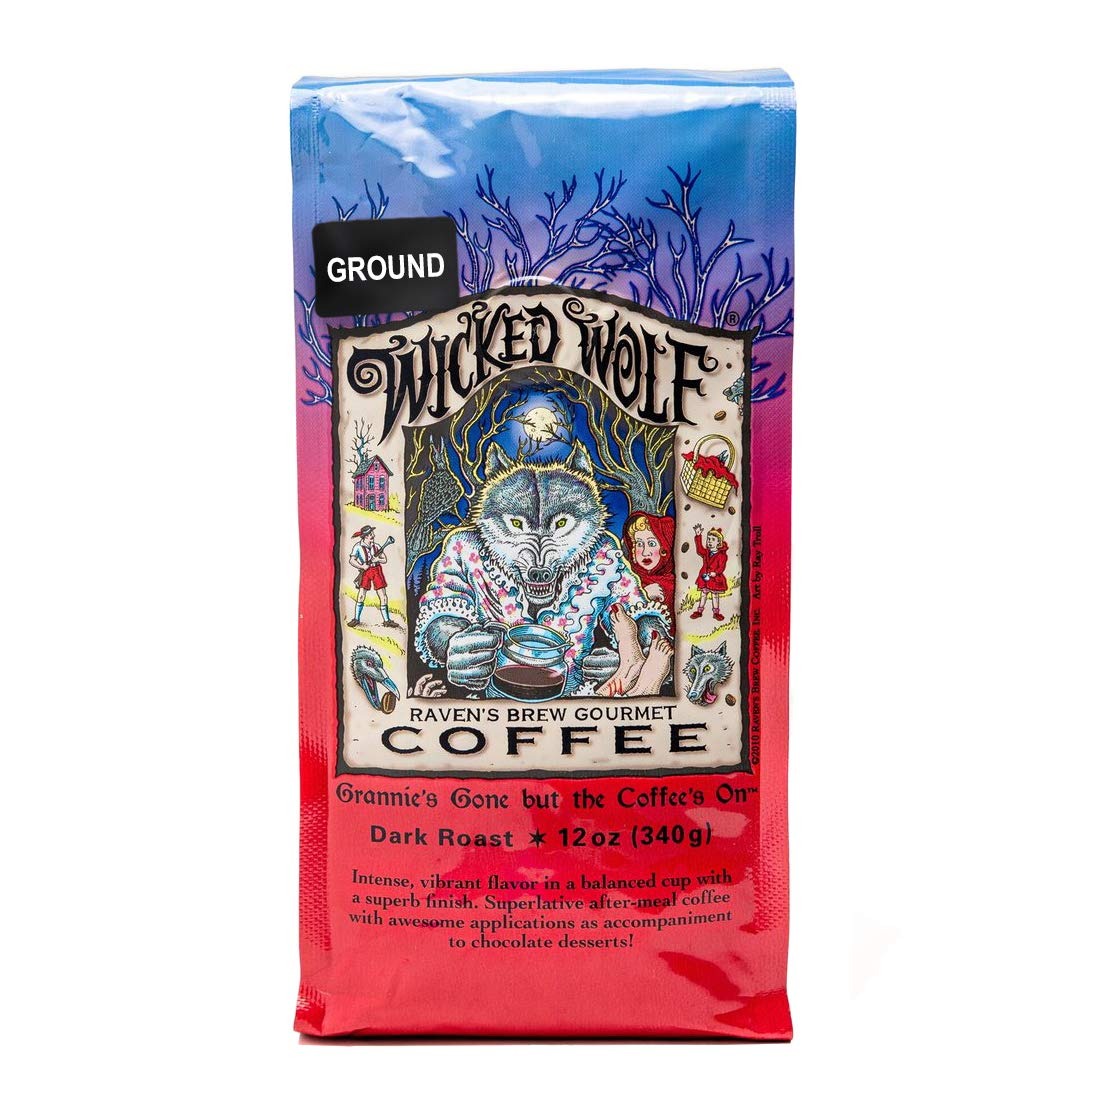
Item Name: Raven's Brew Auto Drip Grind Wicked Wolf, Dark Roast 12-Ounce Bag
Bullet Point 1: Dark Roast Intensity: Experience a bold, full-bodied brew with notes of dark berry, spice, and chocolate toffee
Bullet Point 2: Air-Roasted Perfection: Our unique air-roasting method ensures beans are never scorched, even at dark roast levels
Bullet Point 3: Organic & Exotic Origins: Sourced from select, organic beans of exotic origins in South America, Central America, and Africa
Bullet Point 4: Versatile Grind Options: Available in Auto Drip Grind for easy use with your drip coffee maker
Bullet Point 5: Perfect for After-Meal Enjoyment: Designed to accompany chocolate desserts and other sublime treats
Product Description: Tasting Notes: Dark berry, spicy, chocolate toffee. Heavy full body. Medium acidity Grannie's gone but the coffee on. Caffeine Content: Regular. Roast Level: Dark roast. Air Roasted Perfection: Our air-roasting methods ensure that our beans are never scorched - even when taken to the darkest roast levels. They may appear a bit darker than you're accustomed to, but the flavor shines through. Since 1992. Coffee on the rise, dessert in disguise. Grannie's gone but the coffee's on. Got big eyes, big ears, big teeth? Are you in disguise? No one will notice when you serve this blend of specially selected coffees of exotic orgins. Superlative after-meal coffee with awesome applications as accompaniment to chocolate desserts! Cafe-Ku. Mind of morning comes in a cup of night. This bird in the hand - caws for delight. Raven's Maven. ravensbrewcoffee.com. Scan to learn more about Wicked Wolf Coffee. Socialize with us! (hashtag)wickedwolfcoffee. Origins: South America / Central America/Africa.
Value: 340.0
Unit: milliliter

Price: 13.99